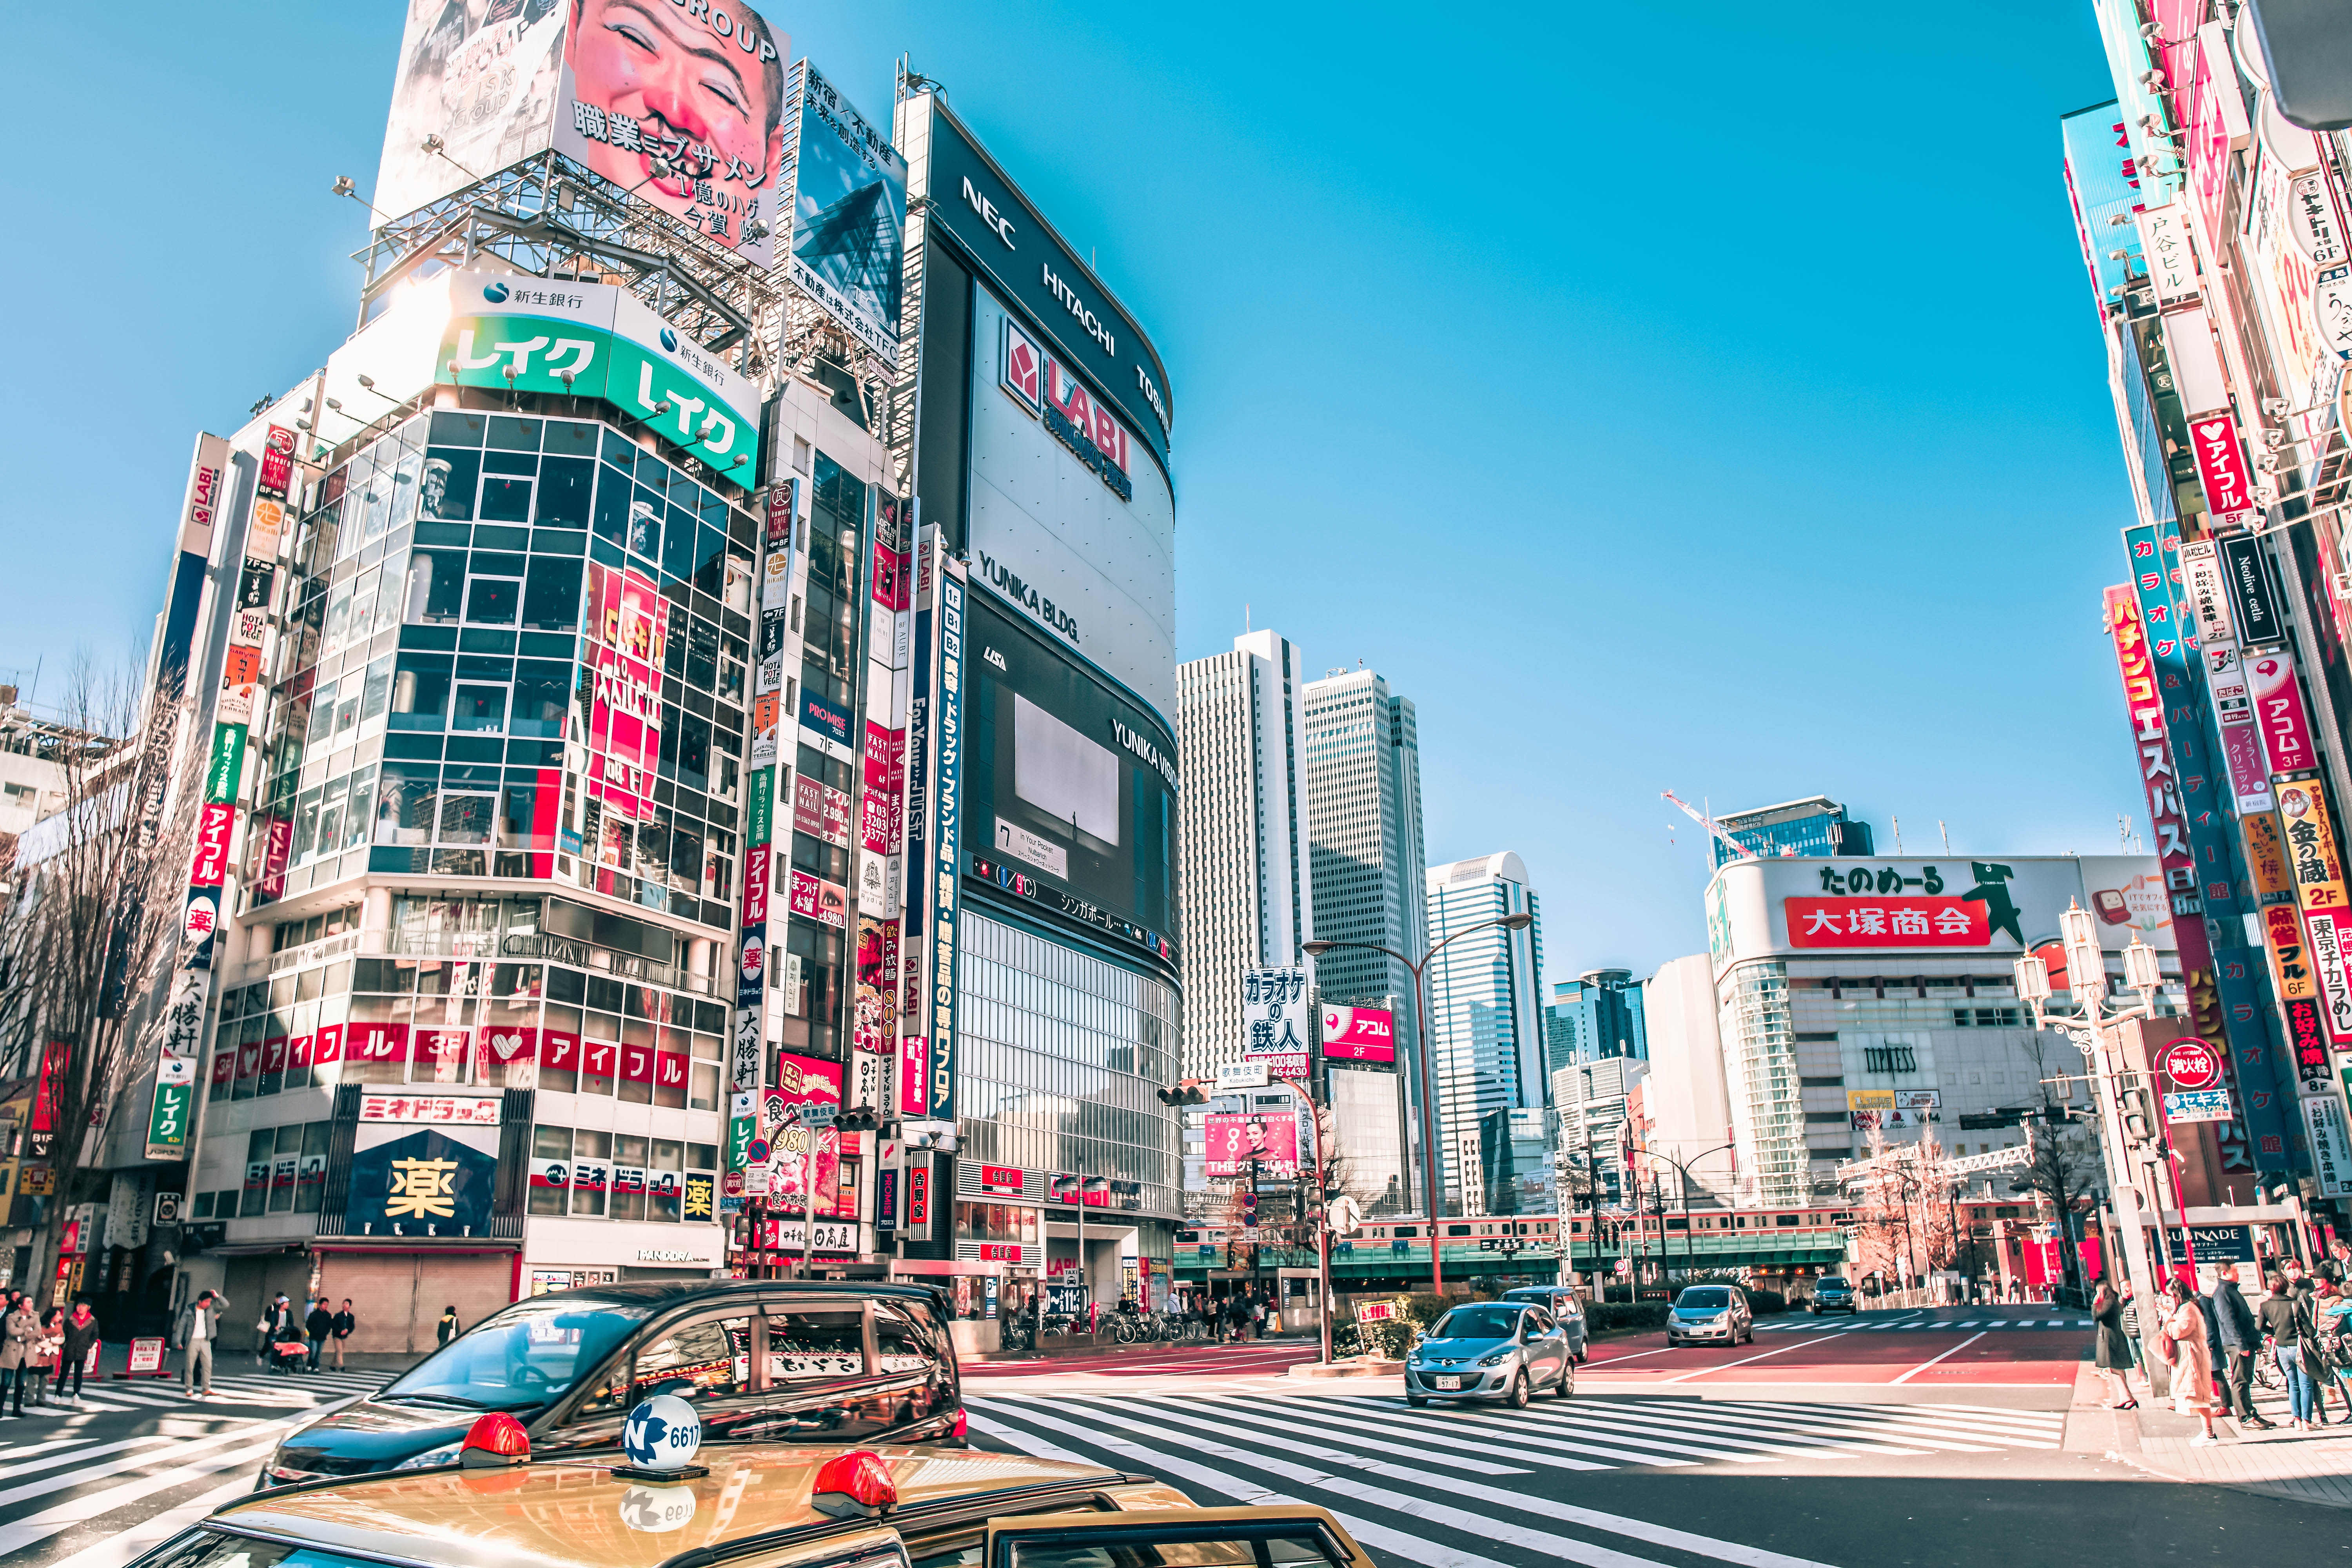
metropolitan area, urban area, city, metropolis, downtown, building, daytime, human settlement, cityscape, skyscraper, landmark, town, architecture, mixed use, commercial building, street, neighbourhood, infrastructure, tower block, sky, road, traffic, real estate, Colorfulness, photography, condominium, skyline, urban design, vehicle, tourism